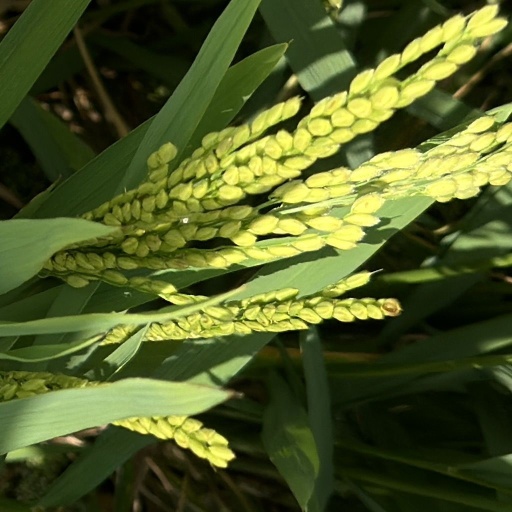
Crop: rice